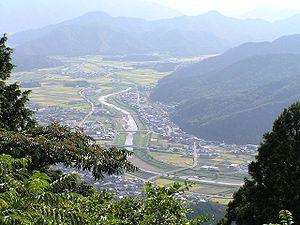
Tamba est une ville située dans la préfecture de Hyōgo, au Japon.